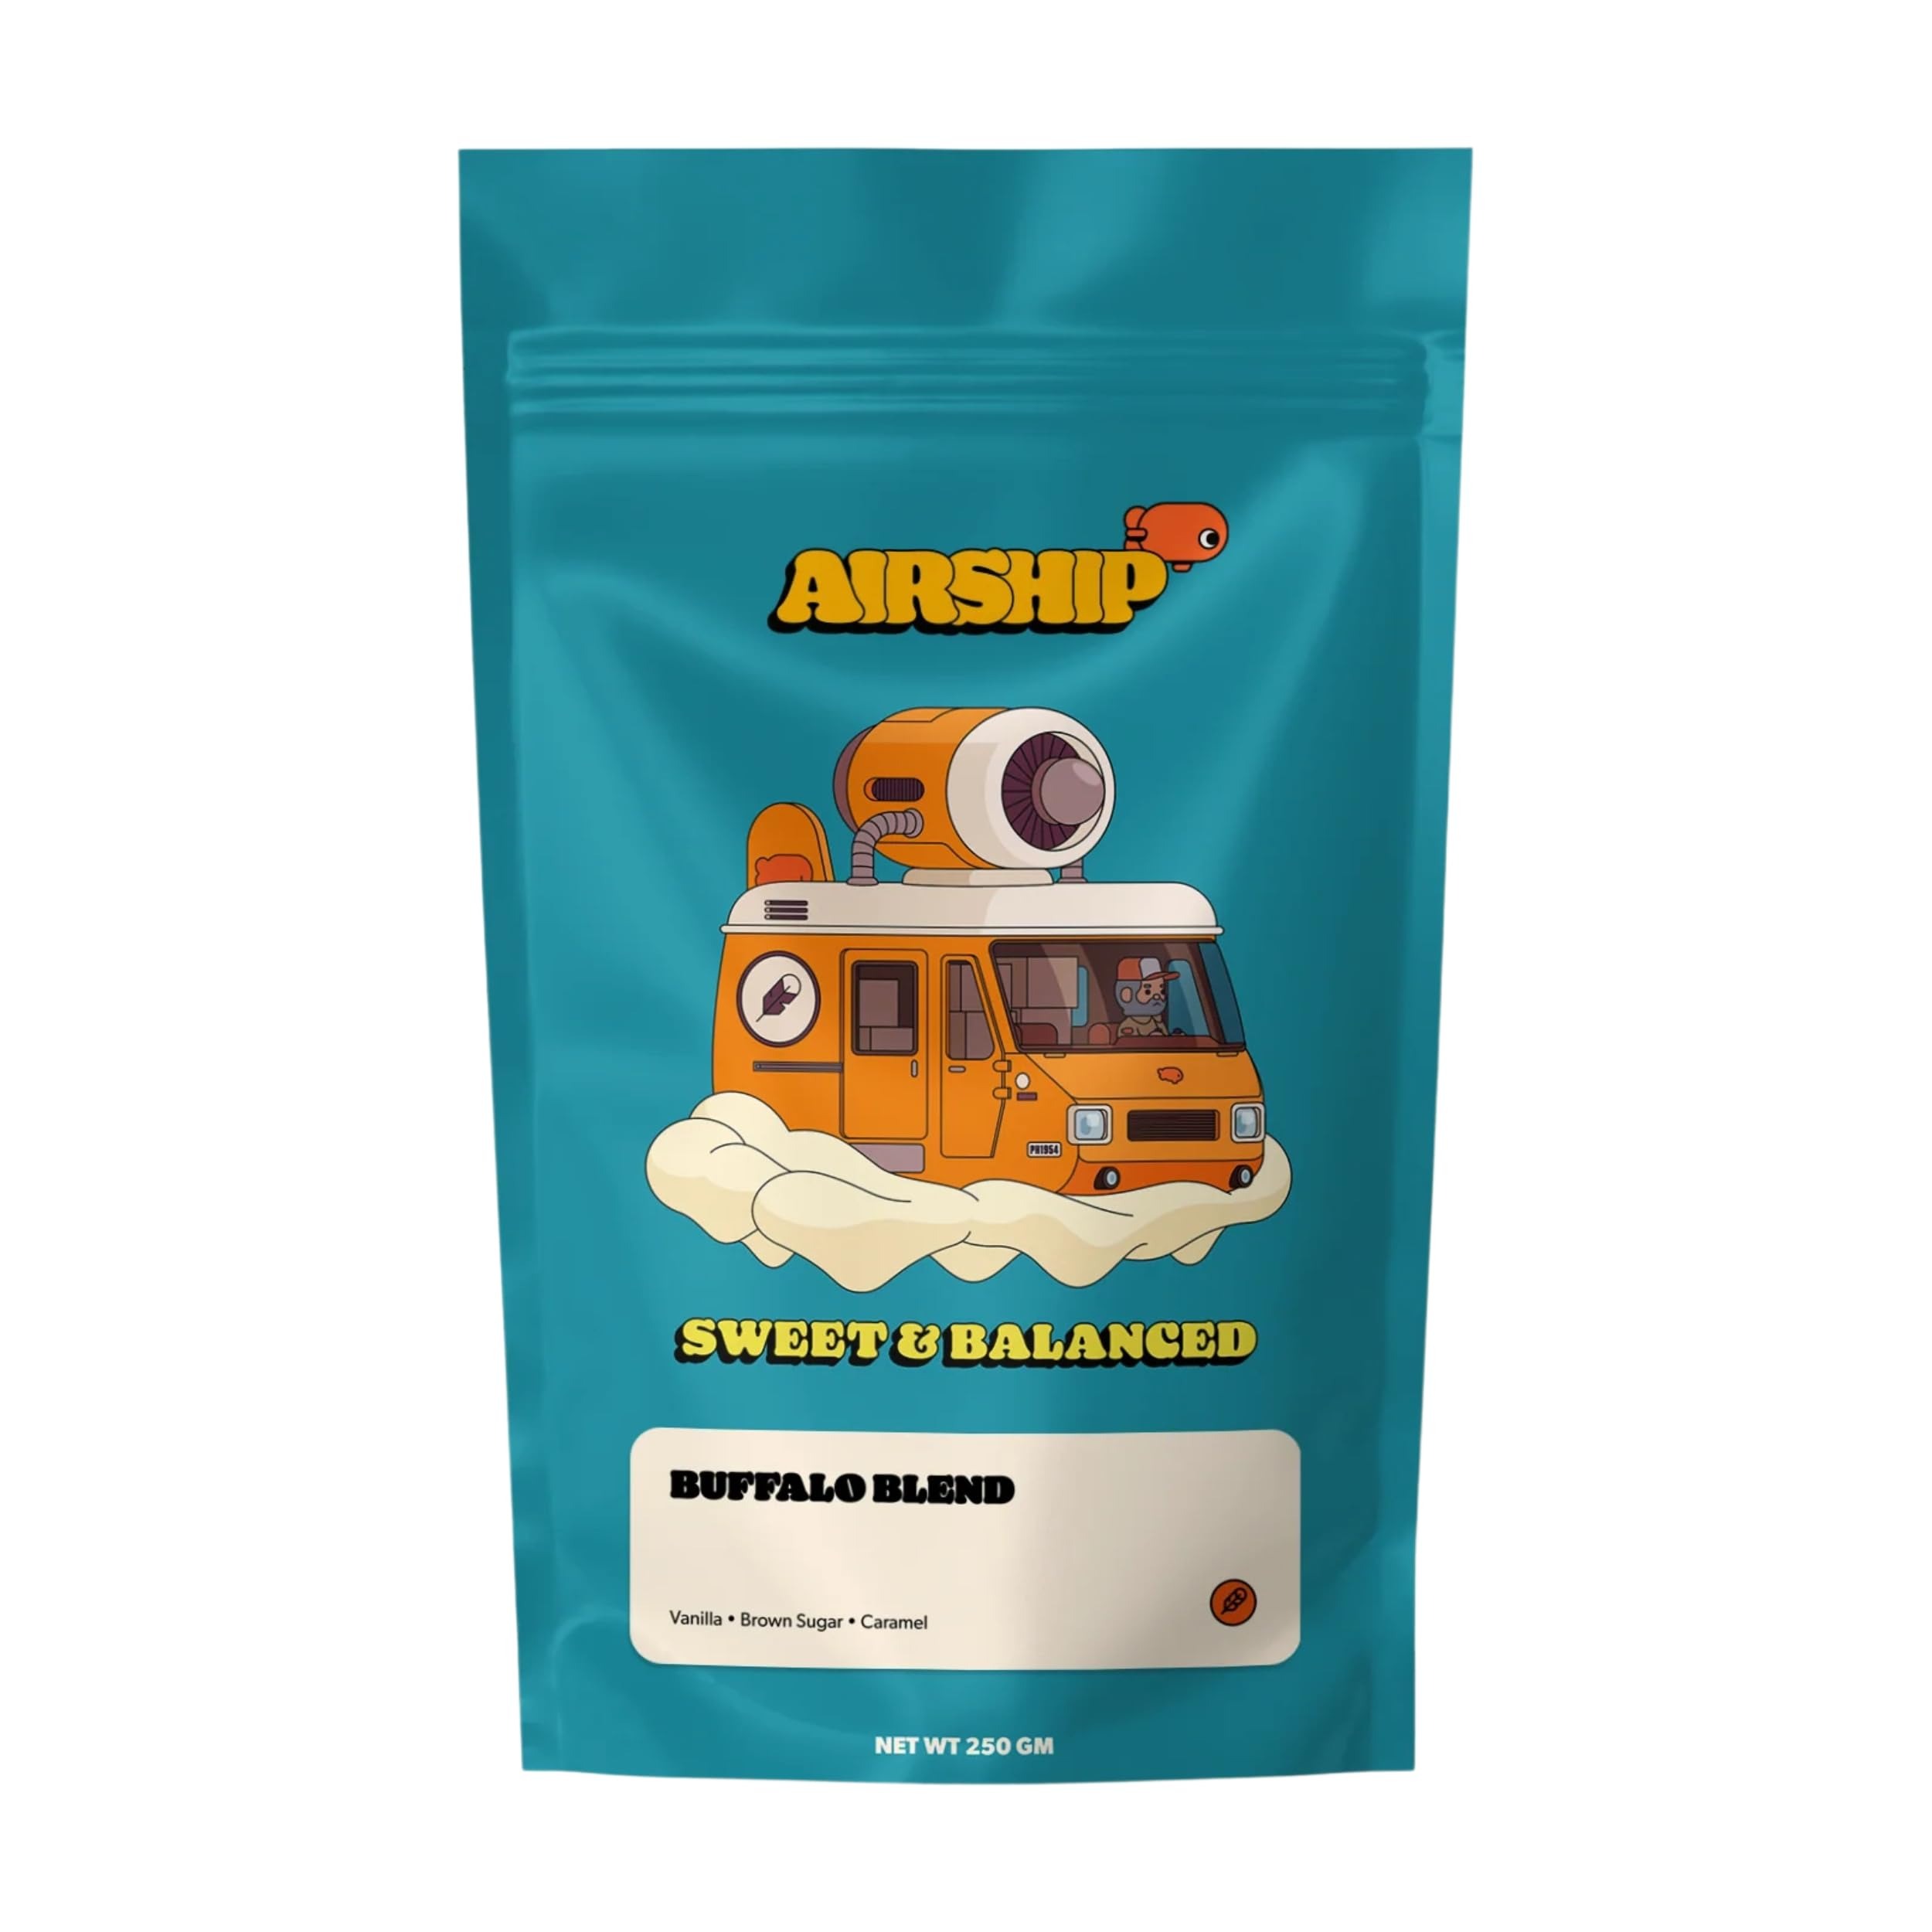
Item Name: Airship Coffee Buffalo Blend Medium Roast, 250g - Flavor Notes of Vanilla, Brown Sugar, and Caramel - Sourced from Guatemala and Colombia - Roasted Whole Bean Coffee
Bullet Point 1: Rich and Balanced Flavor - Airship Coffee Buffalo Blend Medium Roast offers a sweet and mild profile with delightful flavor notes of vanilla, brown sugar, and caramel, making it perfect for daily enjoyment.
Bullet Point 2: Expertly Crafted Two-Part Blend - This blend combines the finest washed coffees from Guatemala and Colombia, ensuring a smooth and consistent taste with every cup.
Bullet Point 3: Roasted for Perfection - Carefully roasted to highlight its natural sweetness and complexity, this coffee is ideal for those who appreciate a balanced and nuanced brew.
Bullet Point 4: 250g Resealable Bag - Packaged in a convenient 8.8 oz resealable bag to maintain freshness and flavor, allowing you to savor the quality in every cup.
Bullet Point 5: Sustainably Sourced - Airship Coffee is committed to sourcing beans from responsible and ethical farms in Guatemala and Colombia, supporting local farmers and ensuring high-quality coffee.
Product Description: Indulge in the rich and balanced flavors of Airship Coffee Buffalo Blend Medium Roast, a coffee crafted for those who appreciate a sweet and mild brew. This expertly blended coffee combines the finest washed beans from the lush regions of Guatemala and Colombia, delivering a smooth and consistent taste with every sip. Buffalo Blend is celebrated for its delightful flavor notes of vanilla, brown sugar, and caramel, making it the perfect choice for your daily cup of coffee. Roasted to perfection, this blend highlights its natural sweetness and complexity, offering a truly enjoyable experience for both coffee enthusiasts and casual drinkers alike. Packaged in an 8.8 oz resealable bag, this coffee is designed to maintain its freshness and flavor, ensuring that each cup is as satisfying as the first. Airship Coffee is dedicated to sourcing its beans from responsible and ethical farms, supporting local communities while delivering high-quality coffee to your home. Whether you're starting your day or enjoying a relaxing afternoon, Airship Coffee Buffalo Blend Medium Roast is your go-to choice for a sweet and smooth coffee experience.
Value: 8.8
Unit: Ounce

Price: 11.98